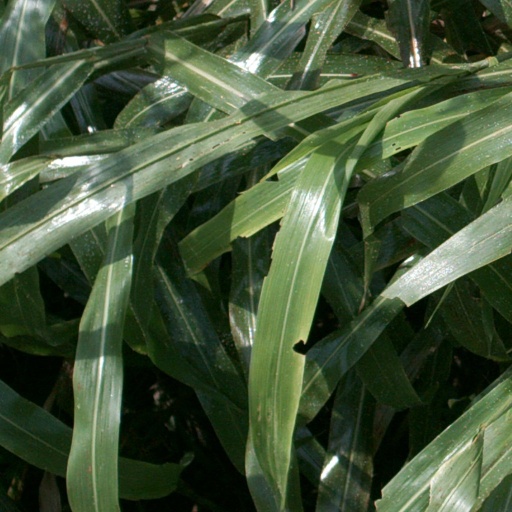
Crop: sorghum